The Lilliput Press

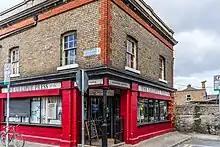
Lilliput Press in Stoneybatter, Dublin

The Lilliput Press is an Irish publishing house, founded in 1984 by Antony Farrell. Since its inception, Lilliput has published over 600 titles, ranging from art and architecture, autobiography and memoir, biography and history, ecology and environmentalism, to essays and literary criticism, philosophy, current affairs and popular culture, fiction, drama and poetry.